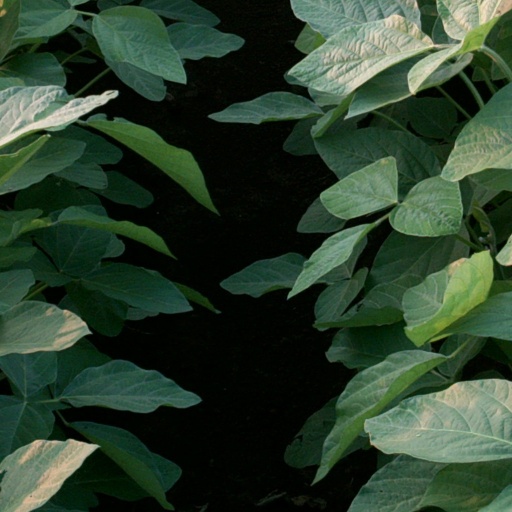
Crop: soybean